Sag Harbor (play)

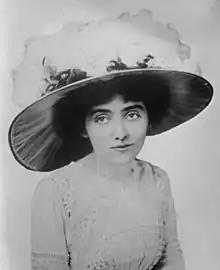
Chrystal Herne

The first performance of "Sag Harbor" occurred on October 24, 1899 at the Park Theatre in Boston. It ran there for over 100 performances, moving on to the Lynn Theatre in Lynn, Massachusetts starting January 22, 1900, then to the Jefferson Theatre in Portland, Maine on February 3, 1900. After further stops in New England, the production moved to Chicago for a four-week engagement at the Grand Opera House starting March 19, 1900. James Herne fell ill in late March and was replaced for a few performances by Frank Monroe, until the tour was cut short on April 7, 1900.